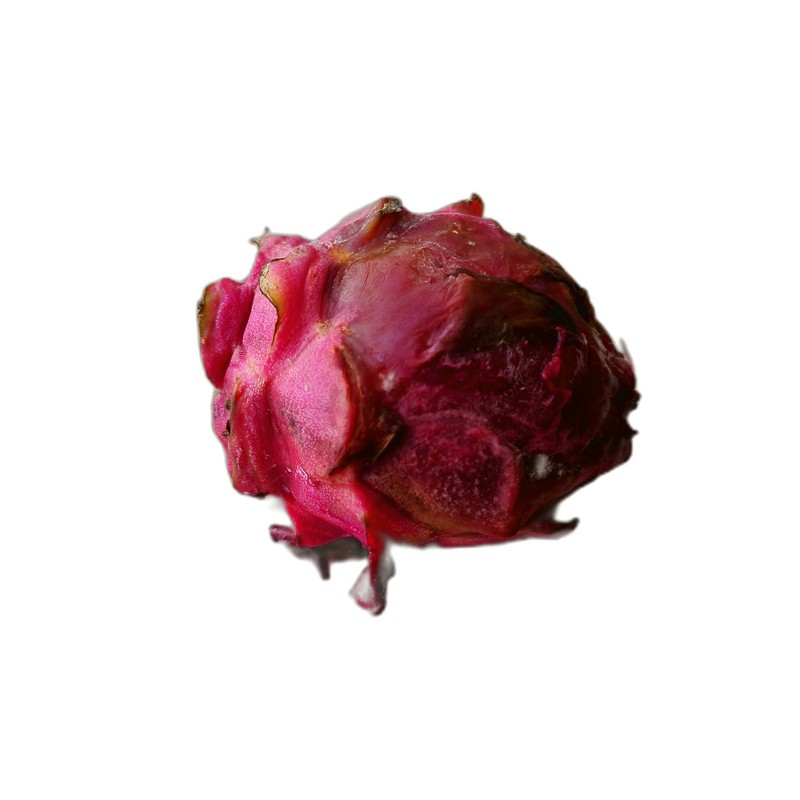
Label: Defect Dragon Fruit